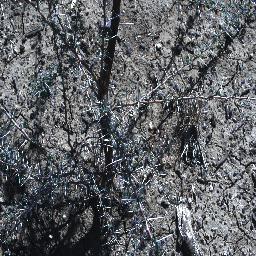
Label: prickly_acacia